Austria-Hungary

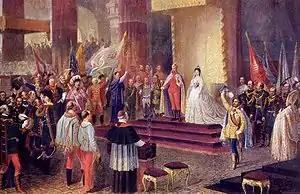
Coronation of Francis Joseph I and Elisabeth Amalie at Matthias Church, Buda, 8 June 1867

The Austro-Prussian War was ended by the Peace of Prague (1866) which settled the "German question" in favor of a Lesser German Solution. Count Friedrich Ferdinand von Beust, who was the foreign minister from 1866 to 1871, hated the Prussian chancellor, Otto von Bismarck, who had repeatedly outmaneuvered him. Beust looked to France for avenging Austria's defeat and attempted to negotiate with Emperor Napoleon III of France and Italy for an anti-Prussian alliance, but no terms could be reached. The decisive victory of the Prusso-German armies in the Franco-Prussian war and the subsequent founding of the German Empire ended all hope of re-establishing Austrian influence in Germany, and Beust retired.